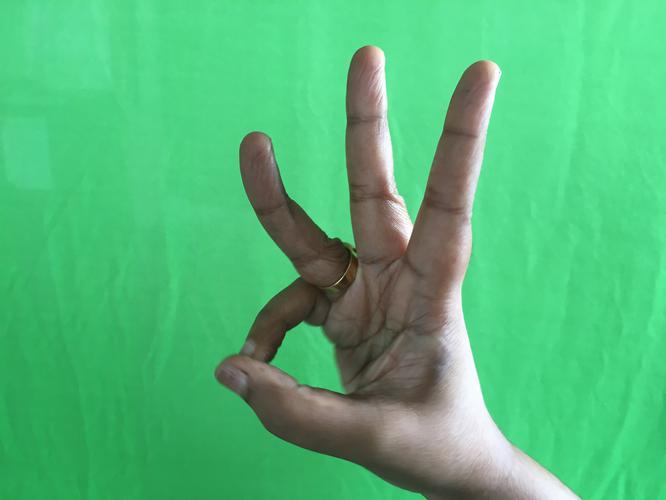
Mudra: Trishulam
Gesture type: single_hand